Dante (Devil May Cry)

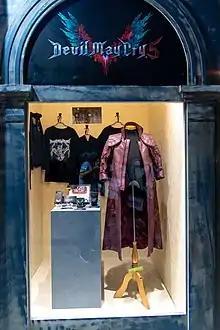
A jacket based on Dante's from "Devil May Cry 5" was used to promote the game.

According to Kamiya, the title character of Buichi Terasawa's "Cobra" manga series was the basis of Dante's personality. To give the character's "stylishness" he dressed him in a long coat to make him "showy" and made him a non-smoker; Kamiya saw that as "more cool". Dante wears red clothing—the traditional Japanese color for a heroic figure—in contrast to Leon S. Kennedy, a character Kamiya created for "Resident Evil 2", who wears blue clothes.